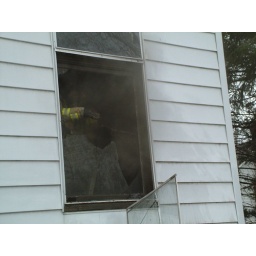
NFD S.Glancy vents the window in the bedroom